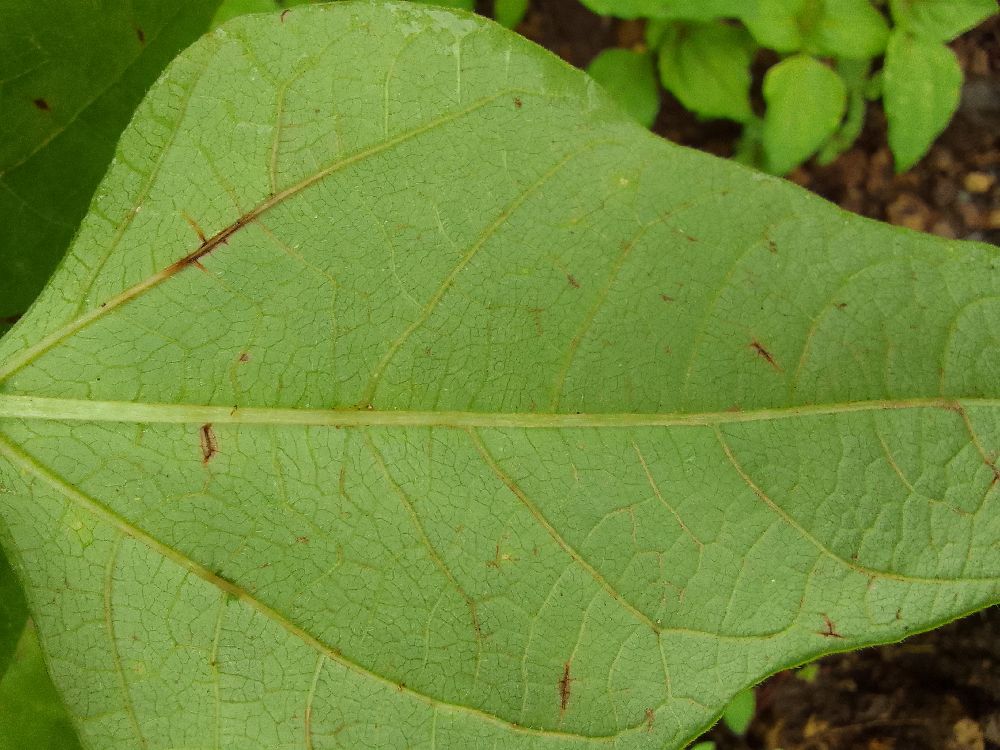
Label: anthracnose